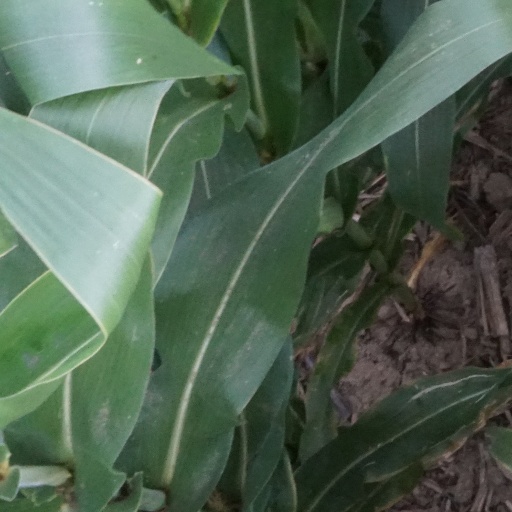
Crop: maize; corn